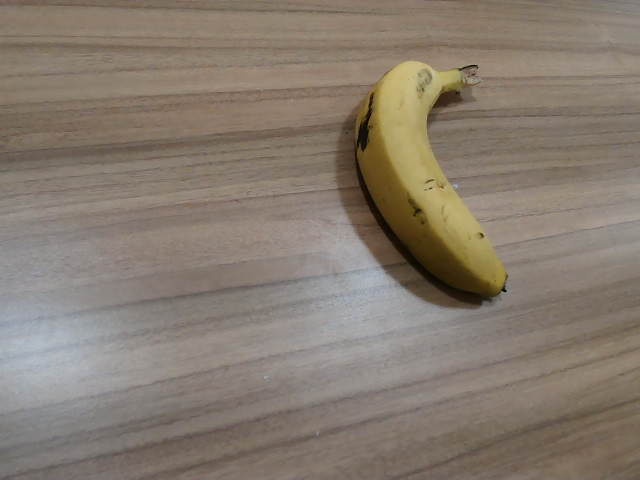
Label: Ripe_Banana